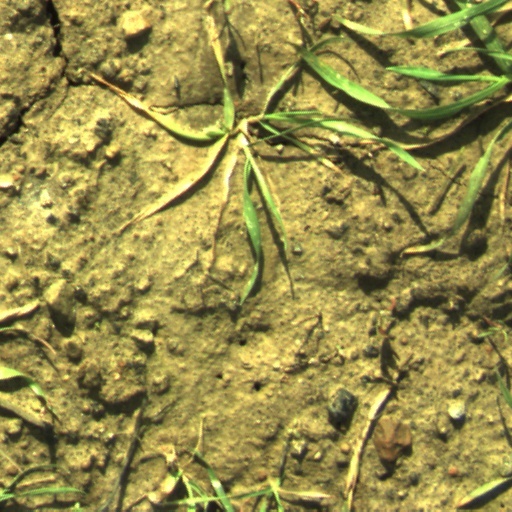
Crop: wheat